Cromer

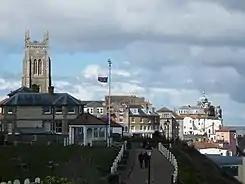
East Cliff, Cromer (2021)

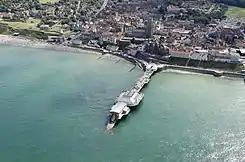
Aerial view of Cromer Pier (2015)

The town has given its name to the "Cromerian Stage" or "Cromerian Complex", also called the "Cromerian", a stage in the Pleistocene glacial history of north-western Europe.